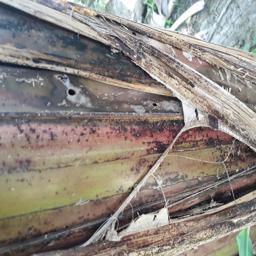
Label: PSEUDOSTEM WEEVIL